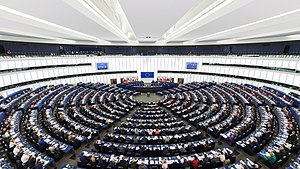
Flygtningekrisen i Europa / Reaktioner / Den europæiske Union / Fordeling og bosætning af flygtninge
Europa-Parlamentet har stemt for et kvotesystem for at sikre, at asylansøgere bliver fordelt mere ligeligt på tværs af medlemslandene.[219]
"Flygtningekrisen eller migrationskrisen har siden 2015 været anvendt som betegnelse for situationen i Europa. Situationen er kendetegnet ved et stigende antal flygtninge, som rejser til Europa på tværs af Middelhavet eller Sydøsteuropa og ansøger om asyl. Ifølge opgørelse fra FN's Flygtningehøjkommissariat frem til begyndelsen af september 2015 kom 71% af flygtninge fra Syrien, Afghanistan og Eritrea. De fleste af flygtningene er voksne mænd. Udtrykket den ""europæiske migrationskrise"" blev anvendt fra april 2015, da fem både, der transporterede næsten to tusind indvandrere til Europa sank i Middelhavet med et samlet dødstal, der anslås til mere end 1.200 mennesker.